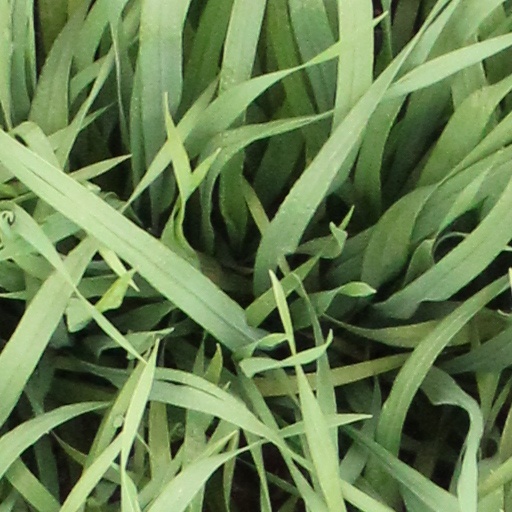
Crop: wheat